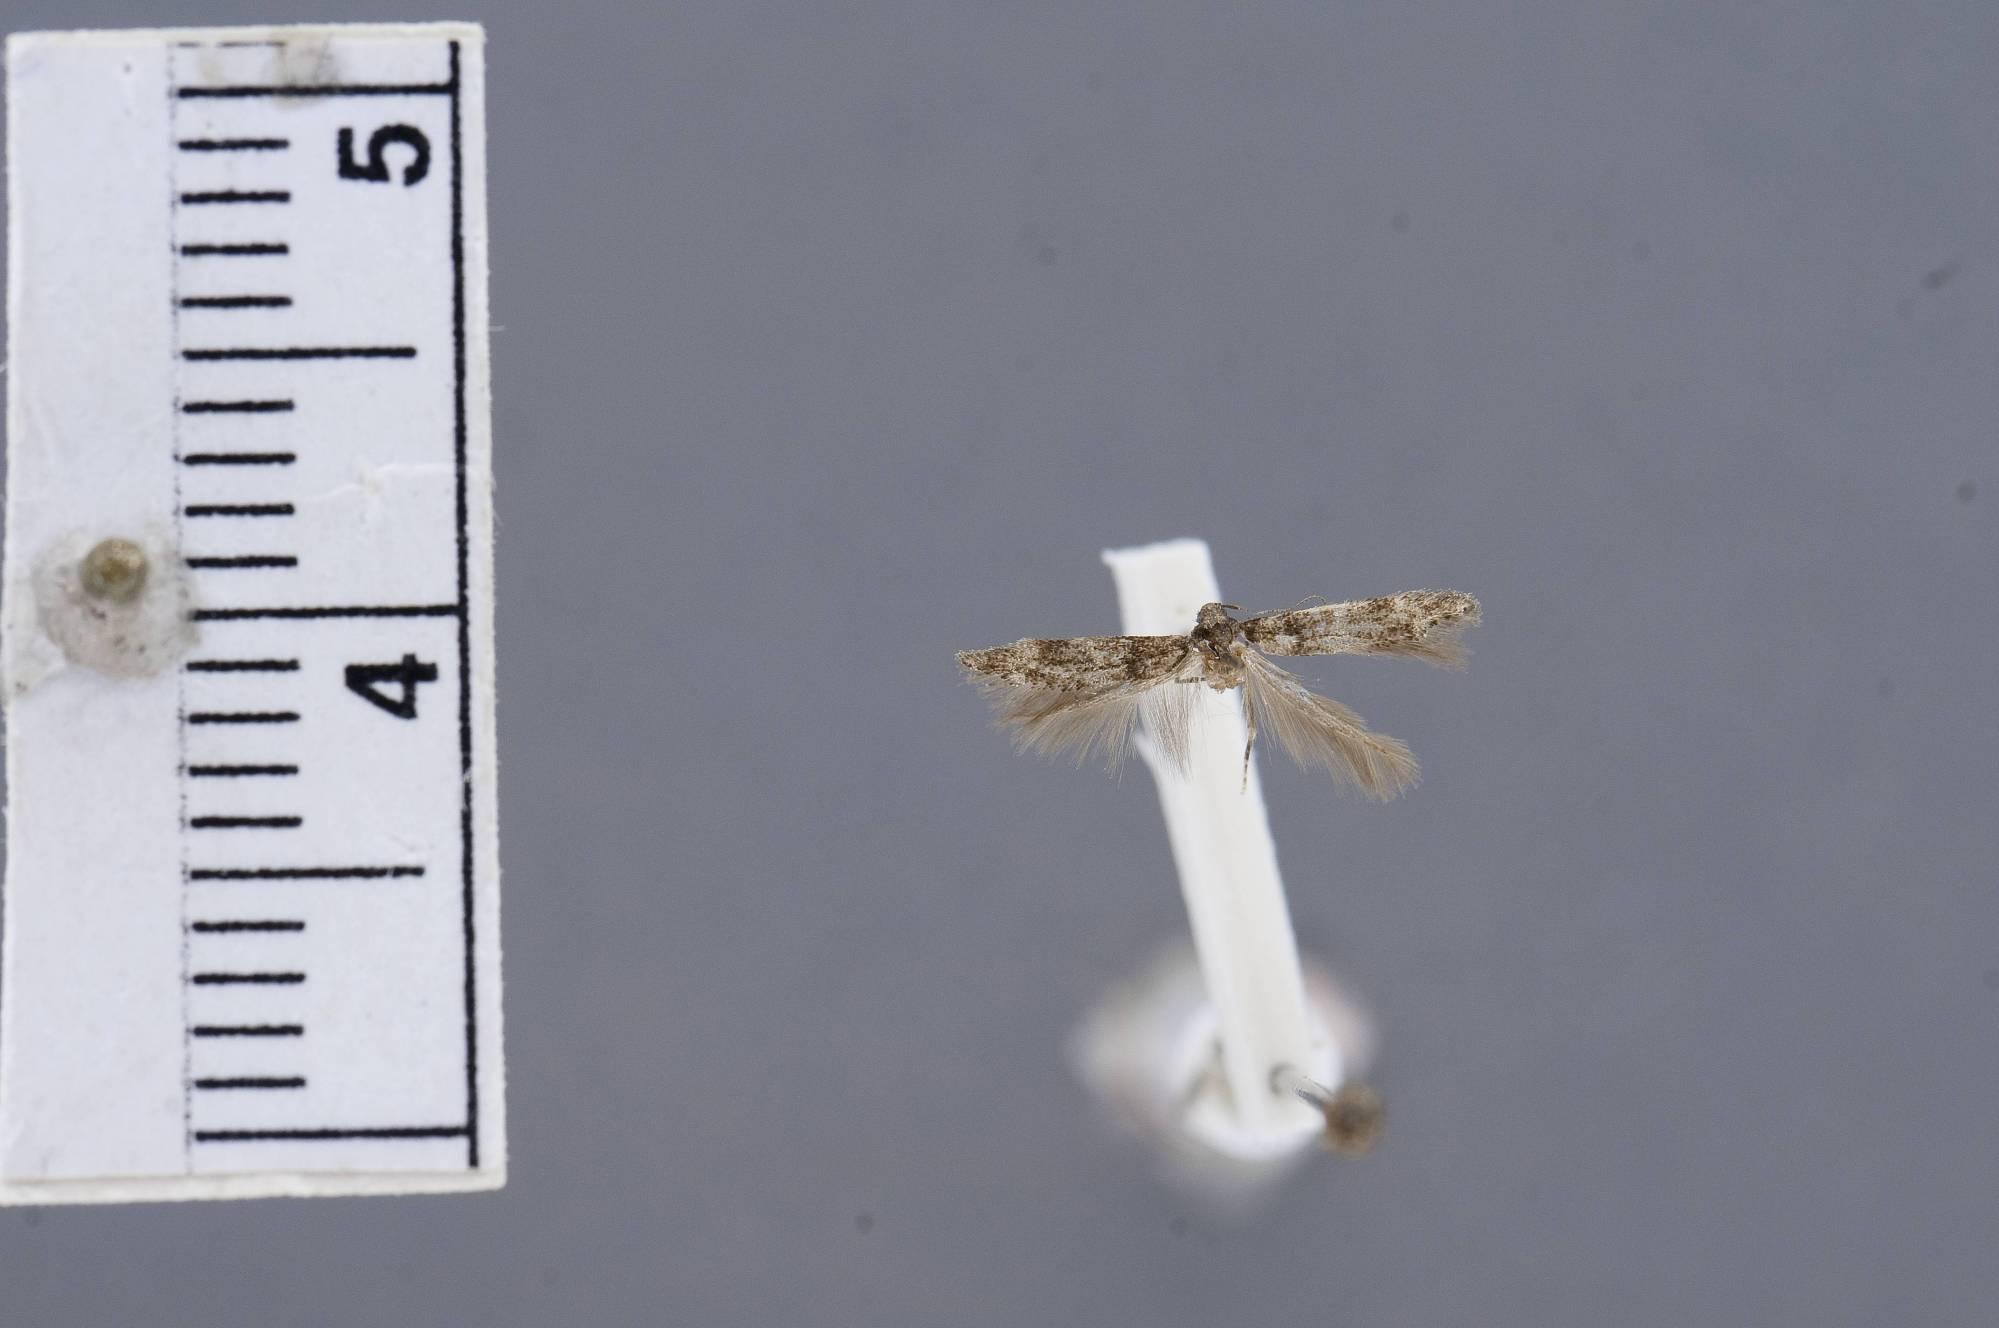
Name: Sorhagenia cracens
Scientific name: Sorhagenia cracens Hodges, 1978
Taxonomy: Animalia, Arthropoda, Insecta, Lepidoptera, Glossata, Cosmopterigidae, Chrysopeleiinae
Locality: Spirit Lake, Kootenai, Idaho, United States